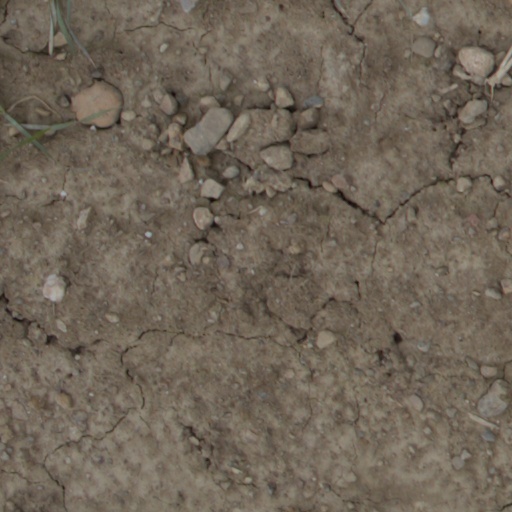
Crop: wheat